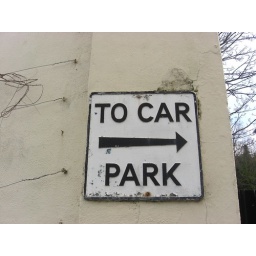
Older style car park sign on a wall in Shaldon South Devon